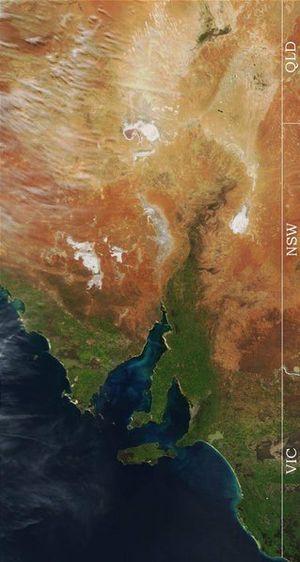
La ligne de Goyder est une ligne imaginaire tracée en 1865 par George Woodroffe Goyder à travers l'Australie-Méridionale et censée indiquer la limite des terres cultivables. Cette ligne correspond à la limite des cultures qui avaient résisté à la sécheresse des années 1864-1865. Elle coïncide approximativement, sur le long terme, avec l'isohyète de 300 mm.